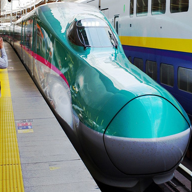
Vehicle type: Trains